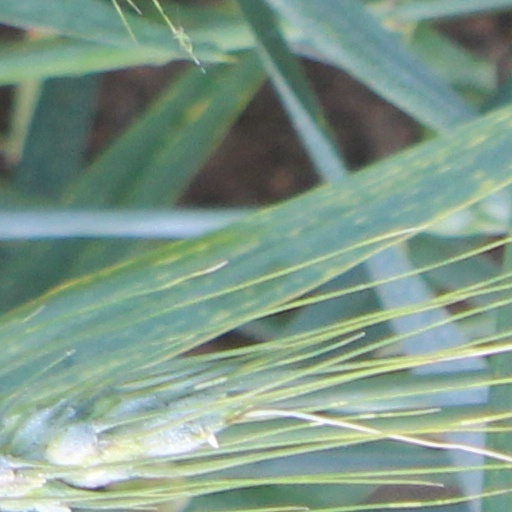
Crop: wheat